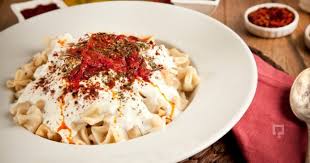
Yemek: manti